Government of the Han dynasty

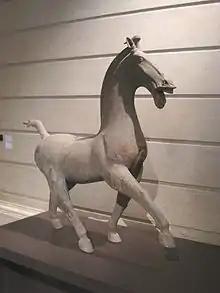
A Han-dynasty terracotta statue of a prancing horse

The Minister of the Household ("Guangluxun" 光祿勳), also known as Superintendent of the Household and Supervisor of Attendants, was originally titled the Prefect of the Gentlemen of the Palace ("Lang zhongling" 郎中令) before 104 BC. He was responsible for the emperor's security within the palace grounds, external imperial parks, and wherever the emperor made an outing by chariot. However, to ensure that the emperor's entire safety was not entrusted to a single officer, the subordinates of the Minister of the Guards were given sole right to patrol the palaces' entrances and walls while the eunuchs guarded the emperor's private apartments and harem. Three of the five cadet corps commanded by the Minister of the Household were actually armed civilian nominees serving a period of probation before appointment to a government office; the other two corps were composed of imperial bodyguards who were never appointed to civilian offices. The former were often recommended by commandery-level Administrators as Filial and Incorrupt, while others could be relatives of high officials in central government. The Minister of the Household oversaw subordinate court advisors ("Yi Lang" 議郎/议郎) who advised the emperor and engaged in scholarly debates. They were allowed to openly criticize the emperor, participate in provincial inspections, and conduct mourning ceremonies for recently deceased kings and marquesses while installing their successors. Internuncios ("Yezhe" 謁者), led by a Supervisor of the Internuncios ("Yezhe puye" 謁者僕射), were subordinates of the Minister of the Household who participated in state ceremonies, condoled on behalf of the emperor for recently deceased officials, inspected public works and military camps along the frontiers, and acted as diplomats to the semi-autonomous fiefs and non-Han-Chinese peoples along the borders.